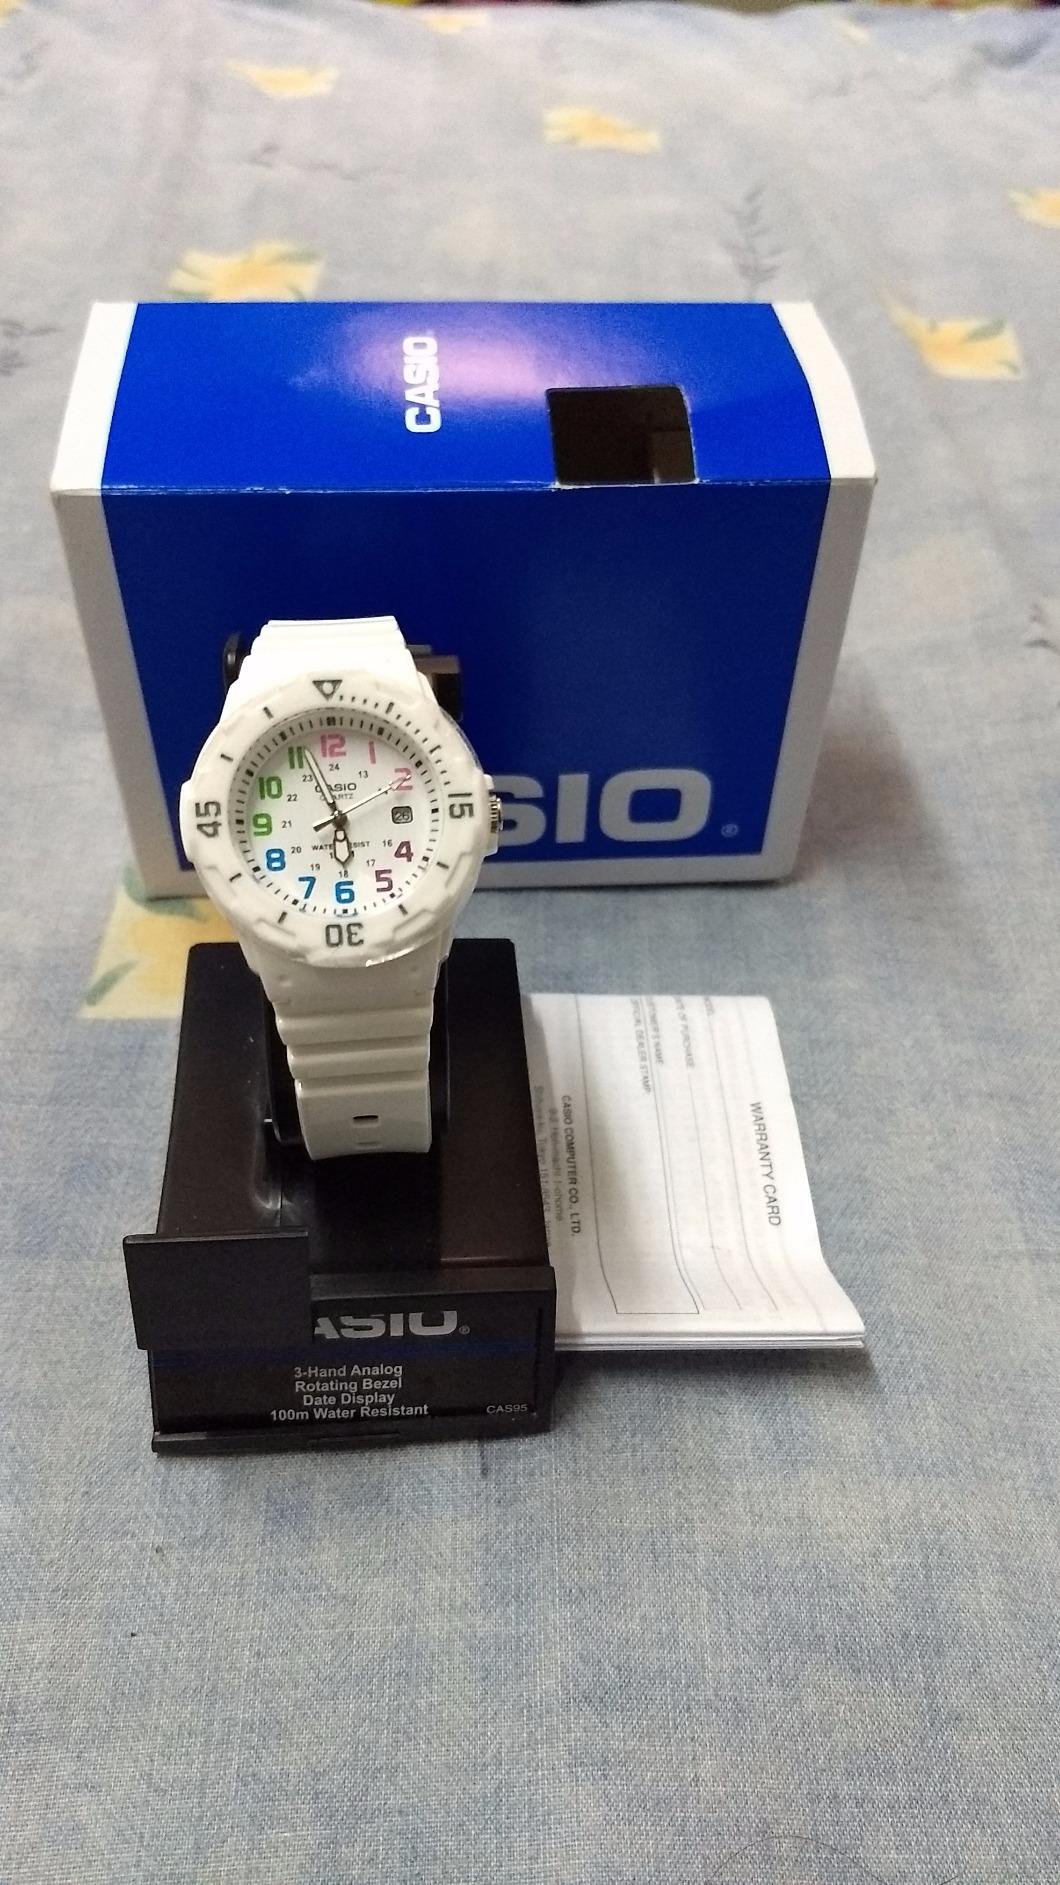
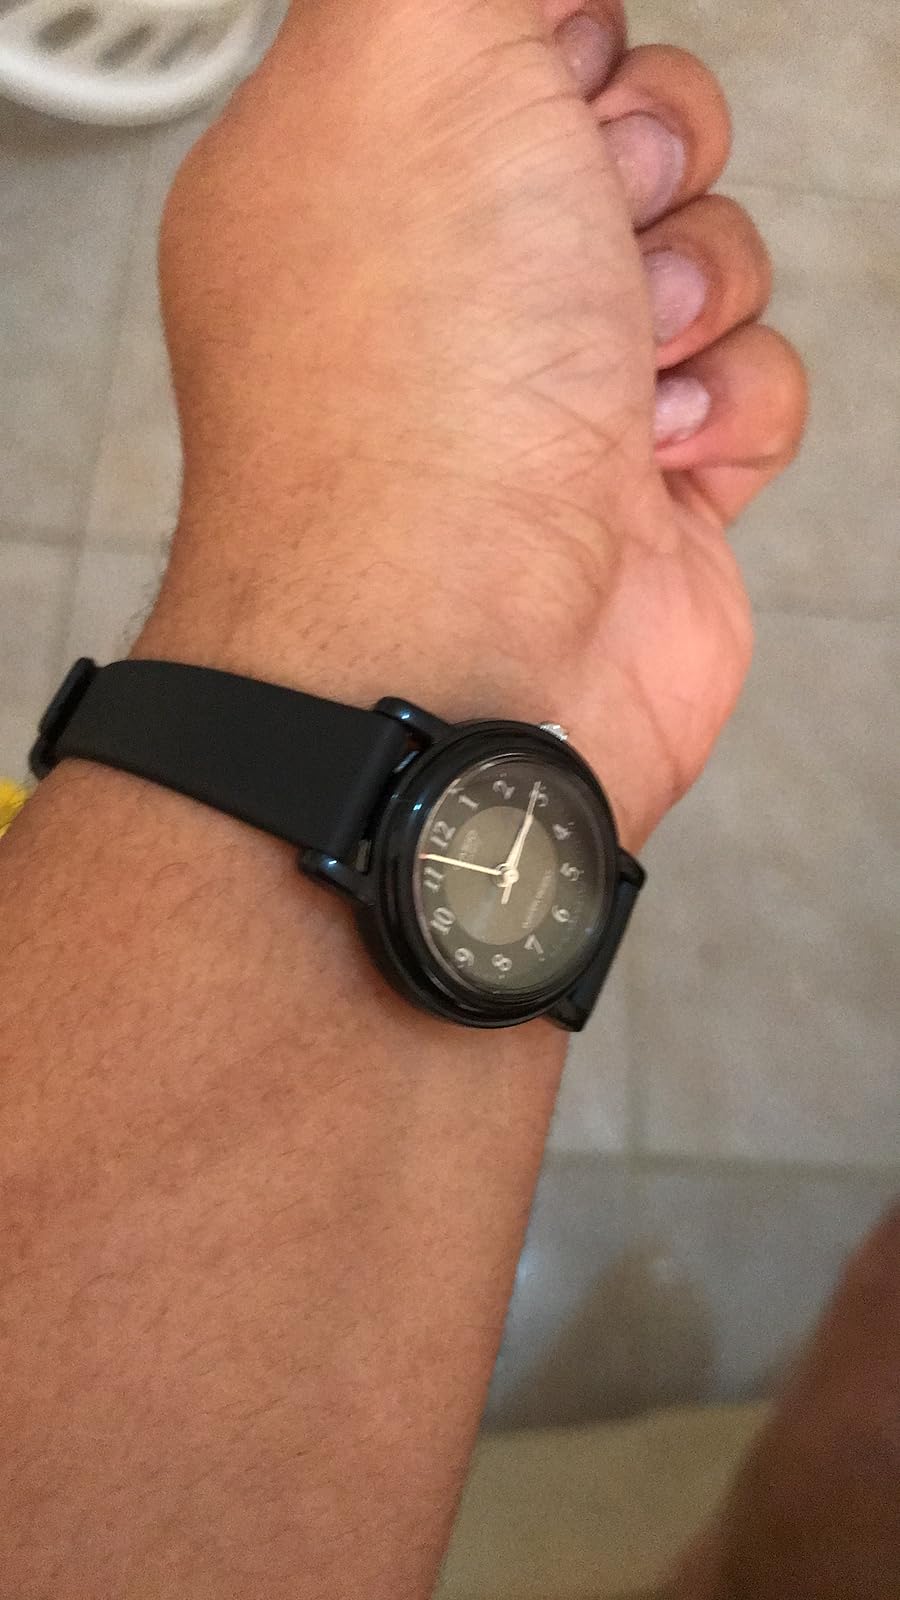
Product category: accessories_watch
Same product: no